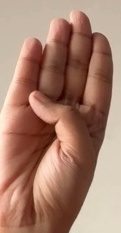
ASL sign: B